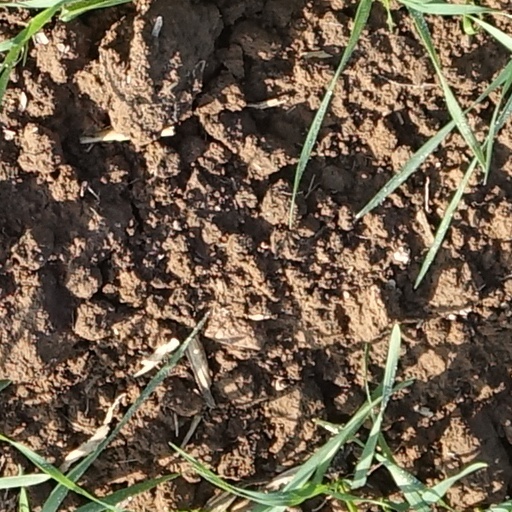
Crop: wheat